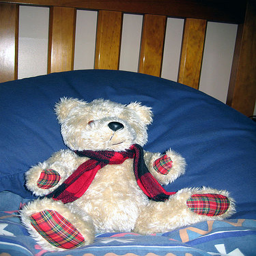
A stuffed bear that is on a bed.
A teddy bear sits on top of a furniture in front of a camera.
A teddy bear is sitting on a pillow that is on a bed.
a teddy bear wearing a scarf sitting on a bed
A teddy bear wearing a scarf sitting on a cushion.